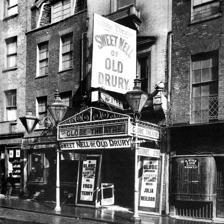
Building: Globe Theatre (Newcastle Street)
Country: United Kingdom
Year built: 1868
For other Globe theatres, see Globe Theatre (disambiguation) . Globe Theatre Exterior, 1902, during the run of the last play presented at the theatre Address Newcastle Street ( Aldwych ) Westminster , London Coordinates 51°30′47″N 0°07′07″W / 51.513056°N 0.118611°W / 51.513056; -0.118611 Designation Demolished Capacity 1,800 Current use Site occupied by Bush House Construction Opened 1868 Closed 1902 Rebuilt 1870 Walter Emden The Globe was a Victorian theatre built in 1868 and demolished in 1902. It was the third of five London theatres to bear the name, following Shakespeare ’s Bankside house, which closed in 1642, and the former Rotunda Theatre in Blackfriars Road , which for a few years from 1833 was renamed the Globe. The new theatre was also known at various times as the Royal Globe Theatre or Globe Theatre Royal. Its repertoire consisted mainly of comedies and musical shows . The theatre's most famous production was Charley's Aunt by Brandon Thomas , which enjoyed a record-setting run there, having transferred from the Royalty Theatre . Other long-running pieces included the opéra-comique The Chimes of Normandy (1878) and the farce The Private Secretary (1884). History Background and first years The Globe in 1869 In the 16th century Lyon's Inn , one of the Inns of Chancery attached to London's Inner Temple , stood on the site. By the 1860s the area had deteriorated greatly and the old inn had been converted into what the historians Mander and Mitchenson describe as "dwellings of a dubious nature". In 1864 part of the area was cleared to make way for a new hotel, which failed, and the Globe Theatre, which was built to the commission of its proprietor, Sefton Parry . He designed the theatre himself; the builder was G. Simpson. The Globe stood on the corner of Wych and Newcastle Streets. Parry built the theatre cheaply, hoping to make handsome profits from compensation when the area was demolished, which was even then in contemplation. It remained in contemplation for more than thirty years. From 1870 the Globe backed on to another theatre owned by Parry, the even more jerry-built Opera Comique . The two theatres were known as "the rickety twins": both were of such flimsy construction that performers could hear each other through the common wall. Nevertheless, the auditorium of the Globe was richly decorated, and much praised by contemporary reviewers. The Era , reporting on the new theatre in November 1868, quoted the capacity as 1,800, including standing room; the seating capacity was 1,510 plus eight private boxes. Acknowledging the history of the title "Globe Theatre", the new house featured an act-drop representing a view of Stratford-Upon-Avon . That act-drop was destroyed in a fire before the opening night, and replaced by another with a view of Anne Hathaway 's cottage. Parry's first production, a five-act comedy called Cyril's Success , by H. J. Byron , was well received, and ran for 100 performances – considered a very good run for that period. Later productions staged by Parry were unsuccessful, and he gave up the management of the Globe in 1870. 1870s The Private Secretary (1884) Charley's Aunt (1892) Sweet Nell of Old Drury (1902) The Globe was taken over and partially rebuilt only two years after its opening. The architect was Walter Emden , whose surviving London theatres are the Duke of York's , and (in collaboration) the Garrick and Royal Court theatres. Old and New London described the theatre thus: The auditorium is effectively decorated in relief, and has a domed ceiling, with a sunlight in the centre. The site having been excavated very considerably for the proposed hotel [an abandoned project], the floor of the pit has been made many feet below the line of the street, and is ,, by a steep flight of steps from Wych Street. In Wych Street also are the entrances to the gallery stairs, and that to the "royal box." The ordinary boxes are entered from Newcastle Street, and are on a level with the street, so that stairs are avoided. Here, too, enter the occupants of the stalls. The seats are all fairly commodious, and conveniently placed, so that all that is passing on the stage can be distinctly seen and heard from any part of the house. The "sunlight" referred to above was a glass roof giving the auditorium natural light, day and night, and allowing ventilation at all times: in an age of gas lighting, the latter would have been a marked advantage. By contrast, at the adjoining Opera Comique audiences "perspired and gasped." The rebuilt theatre came under a succession of managements through the 1870s, with few successes. For a season of opéra bouffe in 1871, for which "Royal" was added to the theatre's name, standards were not high enough to attract the public, and a new management took over. H. J. Montague opened with a strong company, headed by himself, Carlotta Addison and Henry Compton , but could not make the theatre pay. He was succeeded by Alexander Henderson, who presented his wife, Lydia Thompson , in a long-running burlesque , Blue Beard . A substantial success in the 1870s was the opéra comique Les cloches de Corneville by Robert Planquette , given in an English version by H. B. Farnie and Robert Reece under the title The Chimes of Normandy . It transferred from the smaller Folly Theatre , and ran for a total of 705 performances, setting a new world record for a musical theatre run, which was not overtaken until Dorothy , ten years later. 1880s The early years of the decade brought the Globe little success. A comic opera in an attempted Gilbert and Sullivan vein, The Vicar of Bray , by Sydney Grundy and Edward Solomon (1882) ran for only 69 performances, [ n 1 ] and The Promise of May , a "Rustic Drama in Prose" by the Poet Laureate , Lord Tennyson , lasted only a few nights. In 1884 the theatre (temporarily called the Royal Globe) had a solid success with The Private Secretary , a farce by and starring Charles Hawtrey (transferred from The Prince of Wales's Theatre in 1884; it ran for 785 performances. Hawtrey then presented other plays at the Globe with varying degrees of success. In the later years of the decade the house saw two Shakespeare seasons, the first led by Richard Mansfield and the second by Frank Benson . 1890–1902 Success on an even greater scale than that of The Private Secretary came to the Globe in 1892, when the farce Charley's Aunt transferred there after a few initial weeks in the smaller Royalty Theatre . It ran for a total of 1,466 performances. [ n 2 ] John Hare took over the theatre after the end of that run. He brought Kate Terry out of retirement to support the stage debut of her daughter Mabel Terry-Lewis in The Master by Stuart Ogilvie, presented revivals of Tom Robertson 's Caste , School and Ours , and premiered Arthur Pinero 's comedy The Gay Lord Quex , which ran for 300 performances. [ n 3 ] By the time Hare gave up the management of the Globe  in 1900 the long-envisaged Strand Improvement Scheme was finally under way, and the demolition of "the rickety twins" was scheduled by the London County Council . The last company to occupy the theatre was headed by Fred Terry and Julia Neilson , with William Greet as lessee and Frank Curzon managing the house. They presented a melodrama about Russian politics, which failed completely, and for the final production at the Globe they revived a popular costume drama, Sweet Nell of Old Drury . The theatre closed in 1902 and was then demolished to make way for the  construction of Aldwych . Bush House now stands on the site. Other "Globe" theatres This Globe was the third of five London theatres to bear the name, following Shakespeare ’s Bankside house, which closed in 1642, and the former Rotunda Theatre in Blackfriars Road , which for a few years from 1833 was renamed the Globe. Two later London theatres were given the name. The Hicks Theatre in Shaftesbury Avenue , opened in 1906, was renamed the Globe in 1909 and continued under that name until 1994, when it was renamed the Gielgud Theatre. A recreation of Shakespeare's theatre opened in Southwark in 1997 and was given the name Shakespeare's Globe . Notes, references and sources Notes